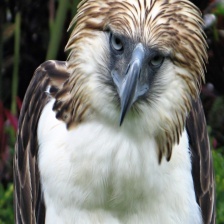
Species: PHILIPPINE EAGLE
Scientific name: PITHECOPHAGA JEFFERYI